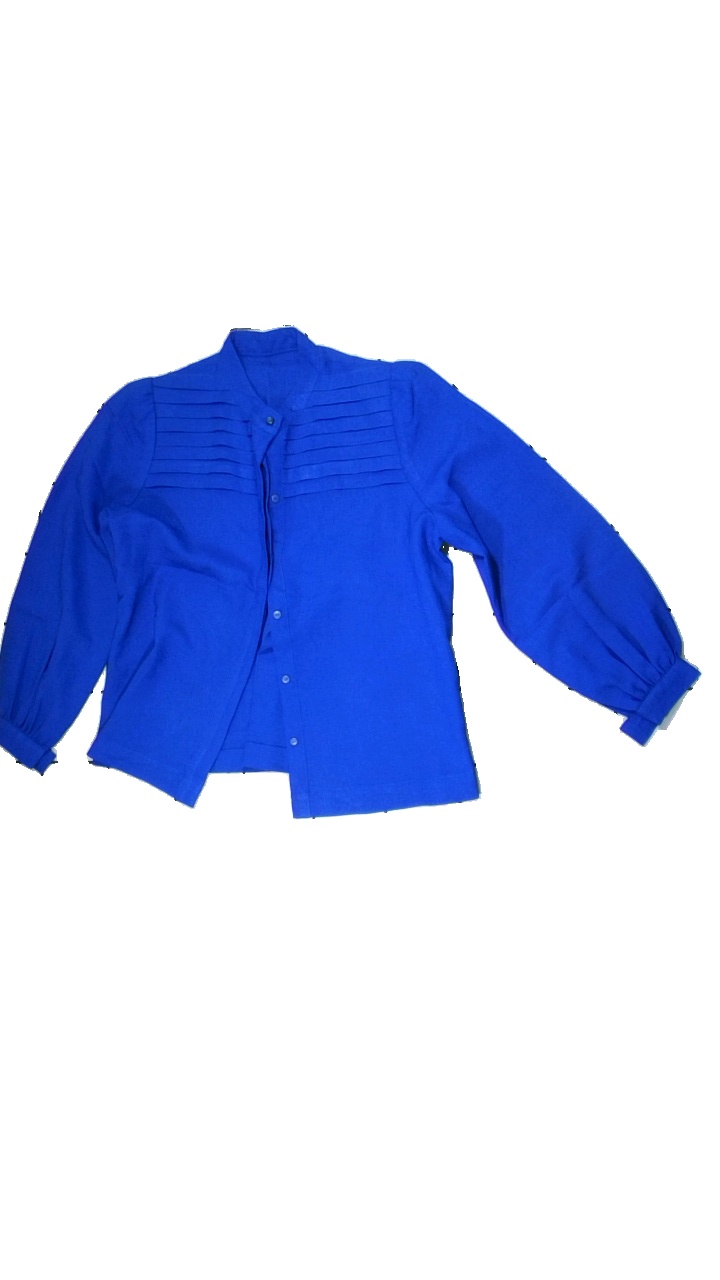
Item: Blouse (Ladies)
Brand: Not Applicable
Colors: Blue
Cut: Regular
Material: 100% Poly
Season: All
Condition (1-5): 5
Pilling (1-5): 5
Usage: Reuse
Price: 100-150